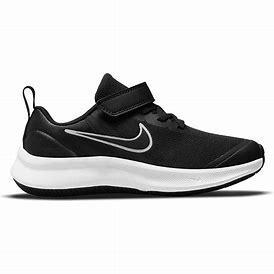
Brand: Nike
Model: Star Runner 3